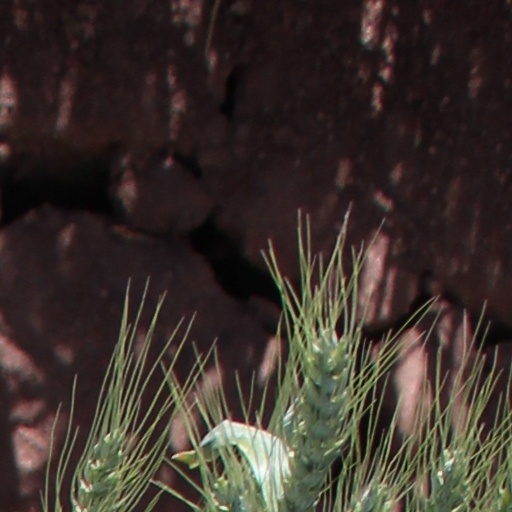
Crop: wheat